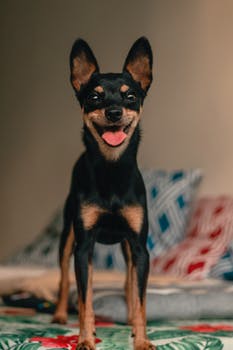
Label: No Watermark